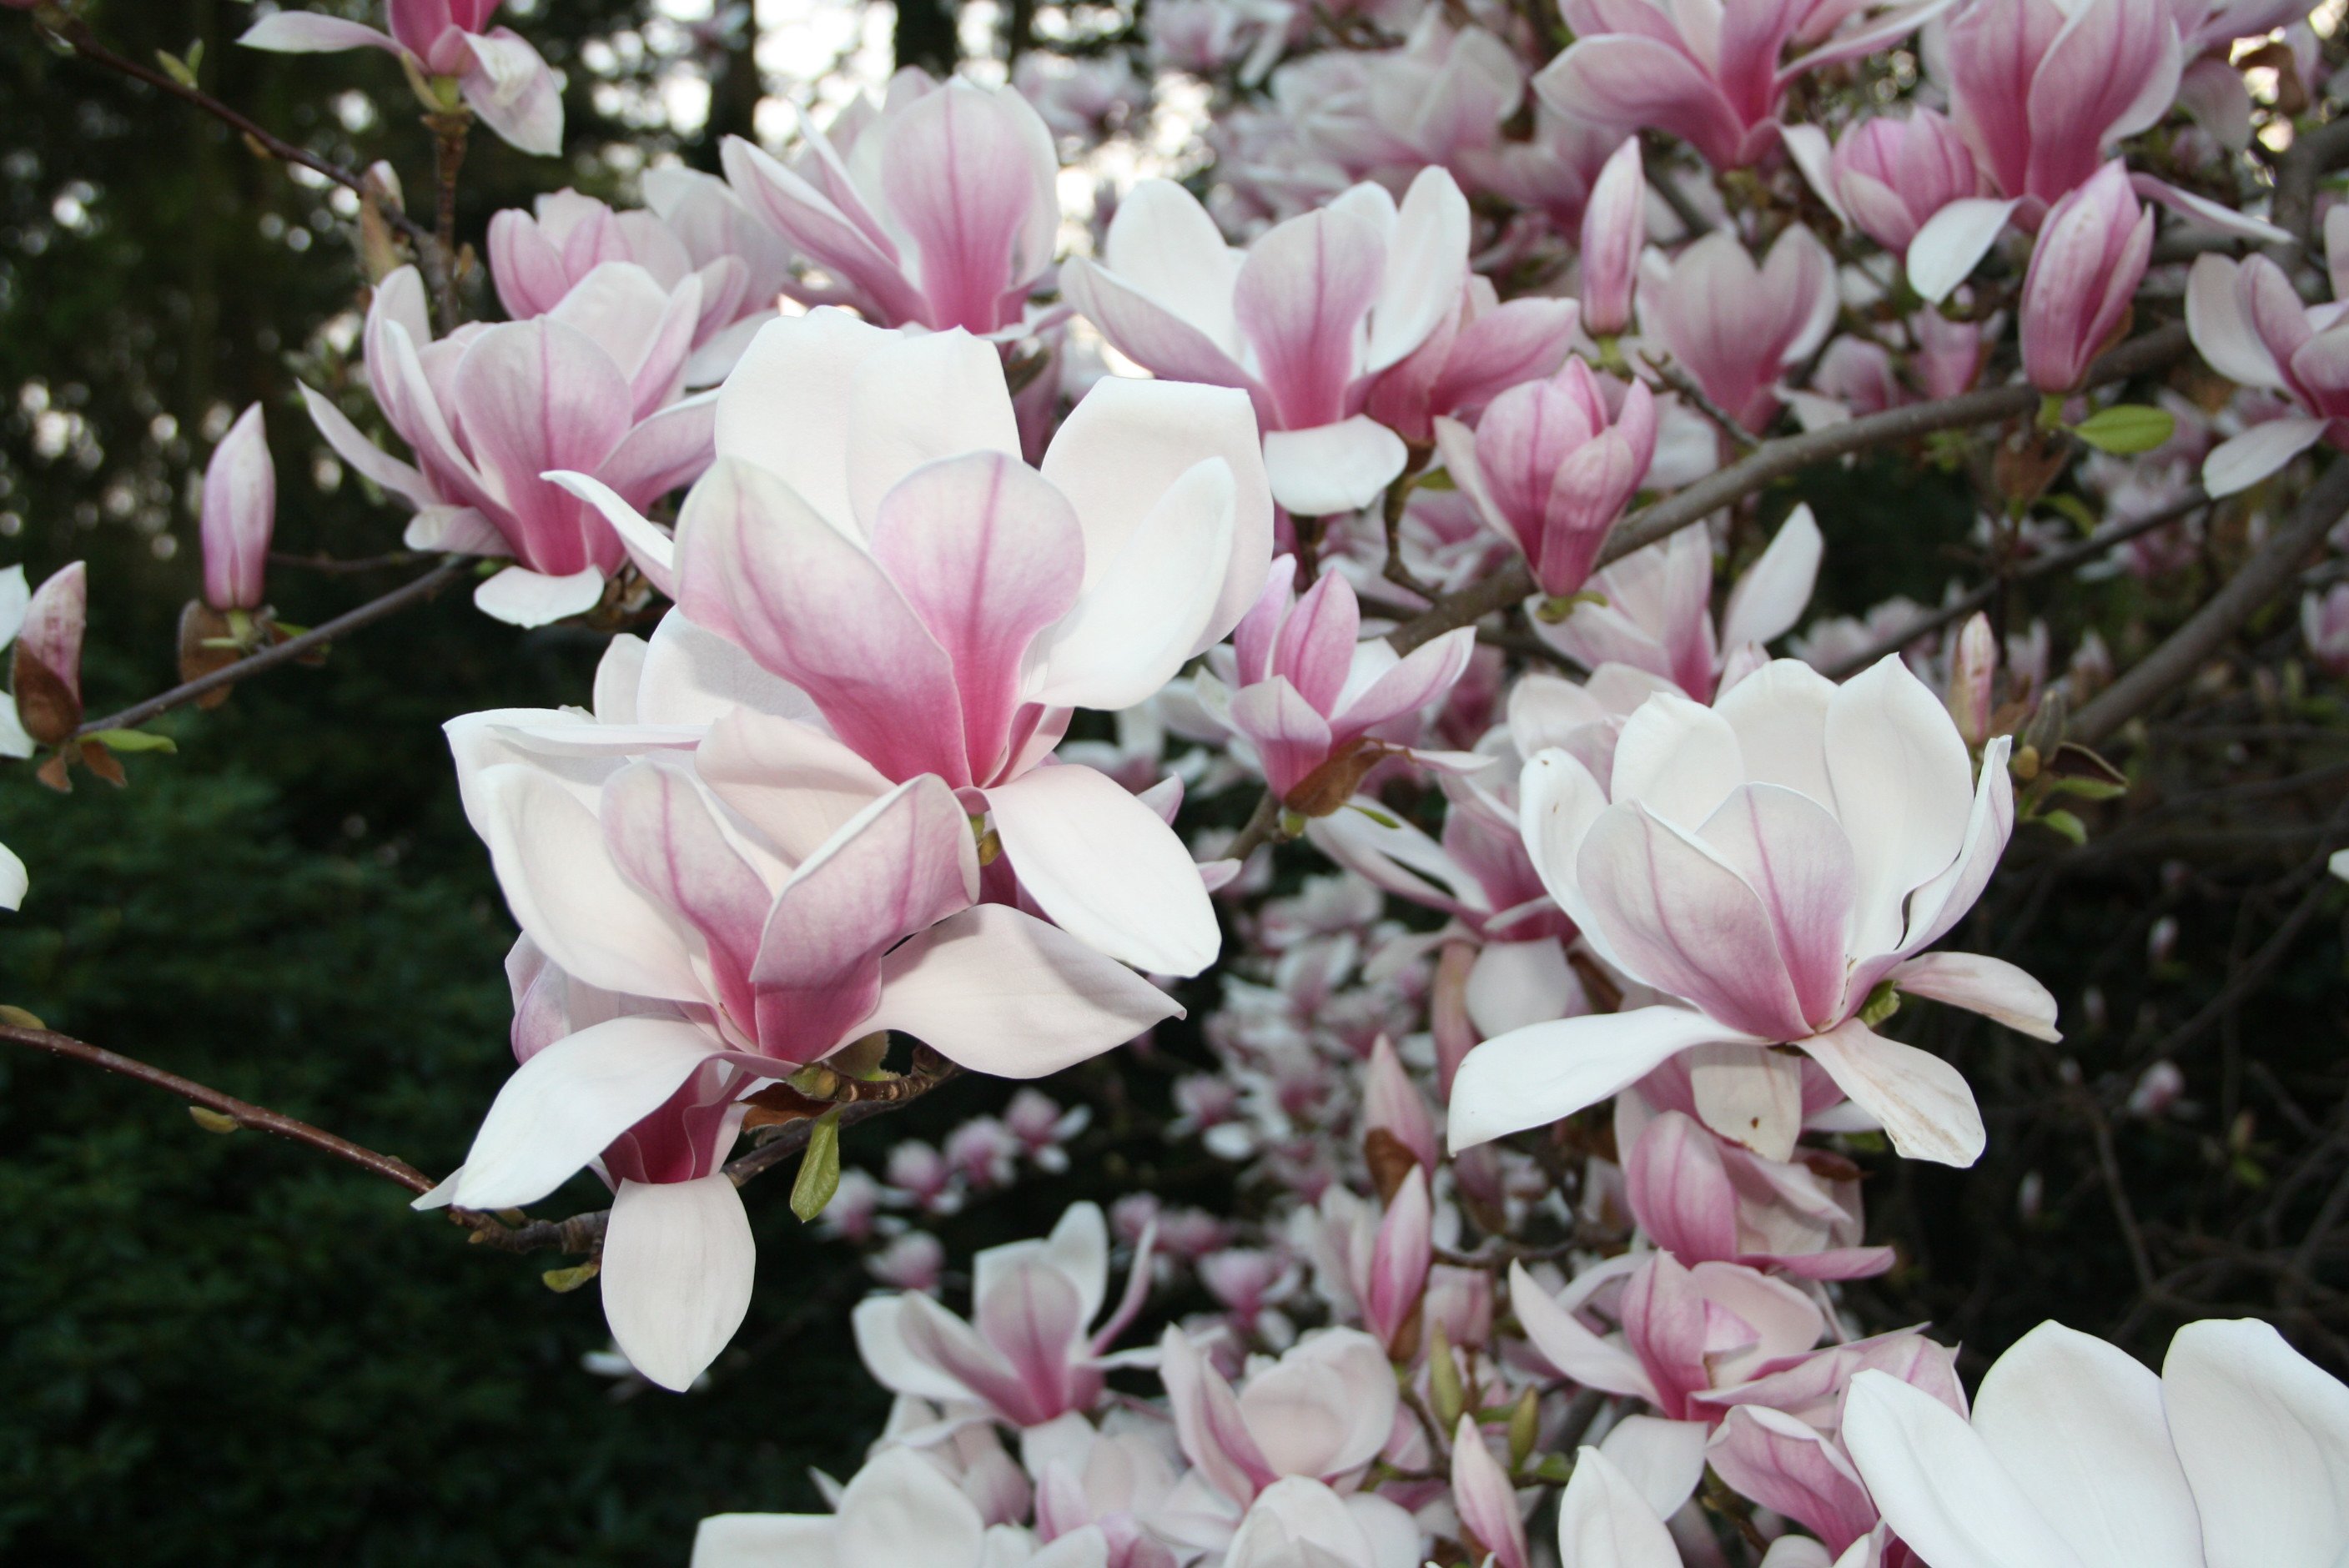
blossom, plant, flower, petal, spring, botany, pink, flora, flowers, shrub, magnolia, flowering plant, woody plant, land plant, magnolia family